Hezekiah

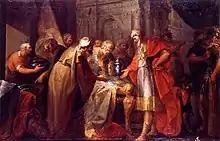
Hezekiah showing off his wealth to envoys of the Babylonian king, oil on canvas by Vicente López Portaña, 1789

Later in his life, the Bible recounts that Hezekiah fell ill. According to the Talmud, this illness arose from a disagreement between him and Isaiah over who should visit whom, as well as Hezekiah's initial reluctance to marry and have children. Ultimately, Hezekiah did marry Isaiah's daughter. Some Talmudists also considered that it might have come about as a way for Hezekiah to purge his sins or due to his arrogance in assuming his righteousness.